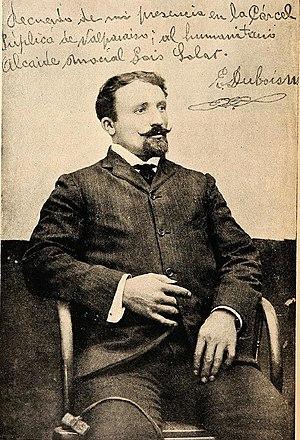
Émile Dubois est un tueur en série français, né le 29 avril 1867 à Étaples dans le Pas-de-Calais et fusillé le 26 mars 1907 à Valparaiso au Chili.